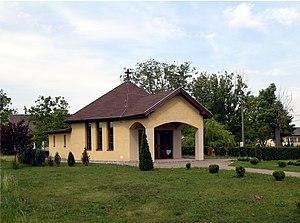
Veľká Ida est un village de Slovaquie situé dans la région de Košice. En 2011, sa population était de 3 287 habitants.